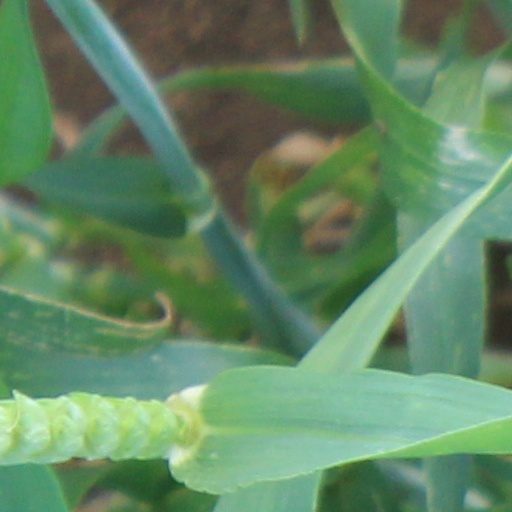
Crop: wheat